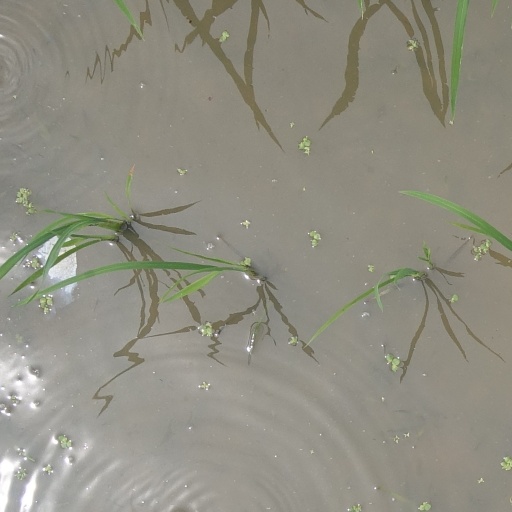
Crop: rice